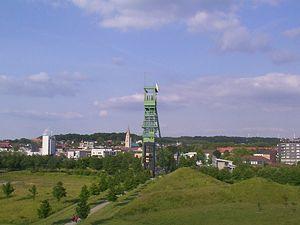
Castrop-Rauxel est une ville d'Allemagne, en Rhénanie-du-Nord-Westphalie, appartenant à l'arrondissement de Recklinghausen.